Lionel Shriver

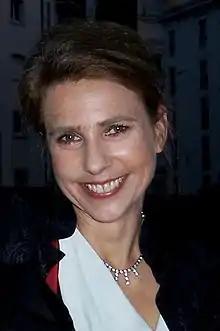
Shriver in 2011

Lionel Shriver (born Margaret Ann Shriver; May 18, 1957) is an American author and journalist. Her novel "We Need to Talk About Kevin" won the Orange Prize for Fiction in 2005.